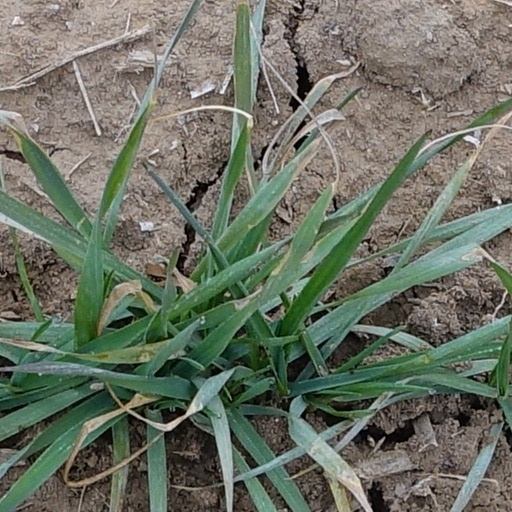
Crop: wheat